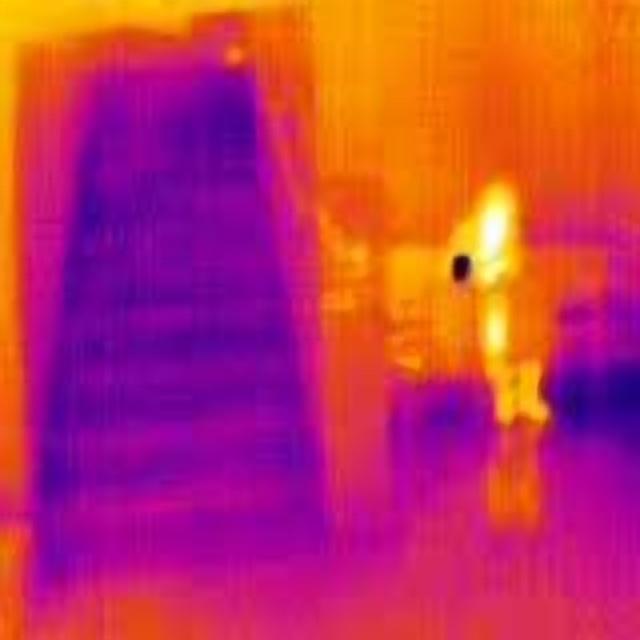
Detected objects:
label: person